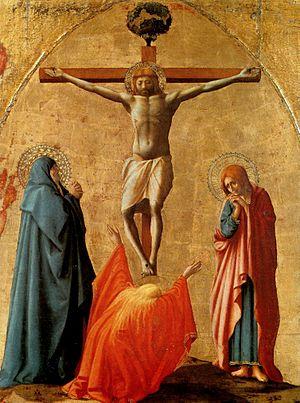
La Vierge dans une église est un tableau à l'huile sur panneau de bois de chêne de petites dimensions, attribué au peintre primitif flamand Jan van Eyck. Il est conservé à la Gemäldegalerie. Probablement exécuté entre 1438 et 1440, il représente la Vierge Marie tenant dans ses bras l'Enfant Jésus dans la nef d'une église.
La Crucifixion est une peinture de l'artiste italien de la première Renaissance, le florentin Masaccio. Elle est conservée au musée de Capodimonte de Naples. Elle fait partie d'un ensemble plus important, le Polyptyque de Pise, dont les panneaux ont été dispersés.